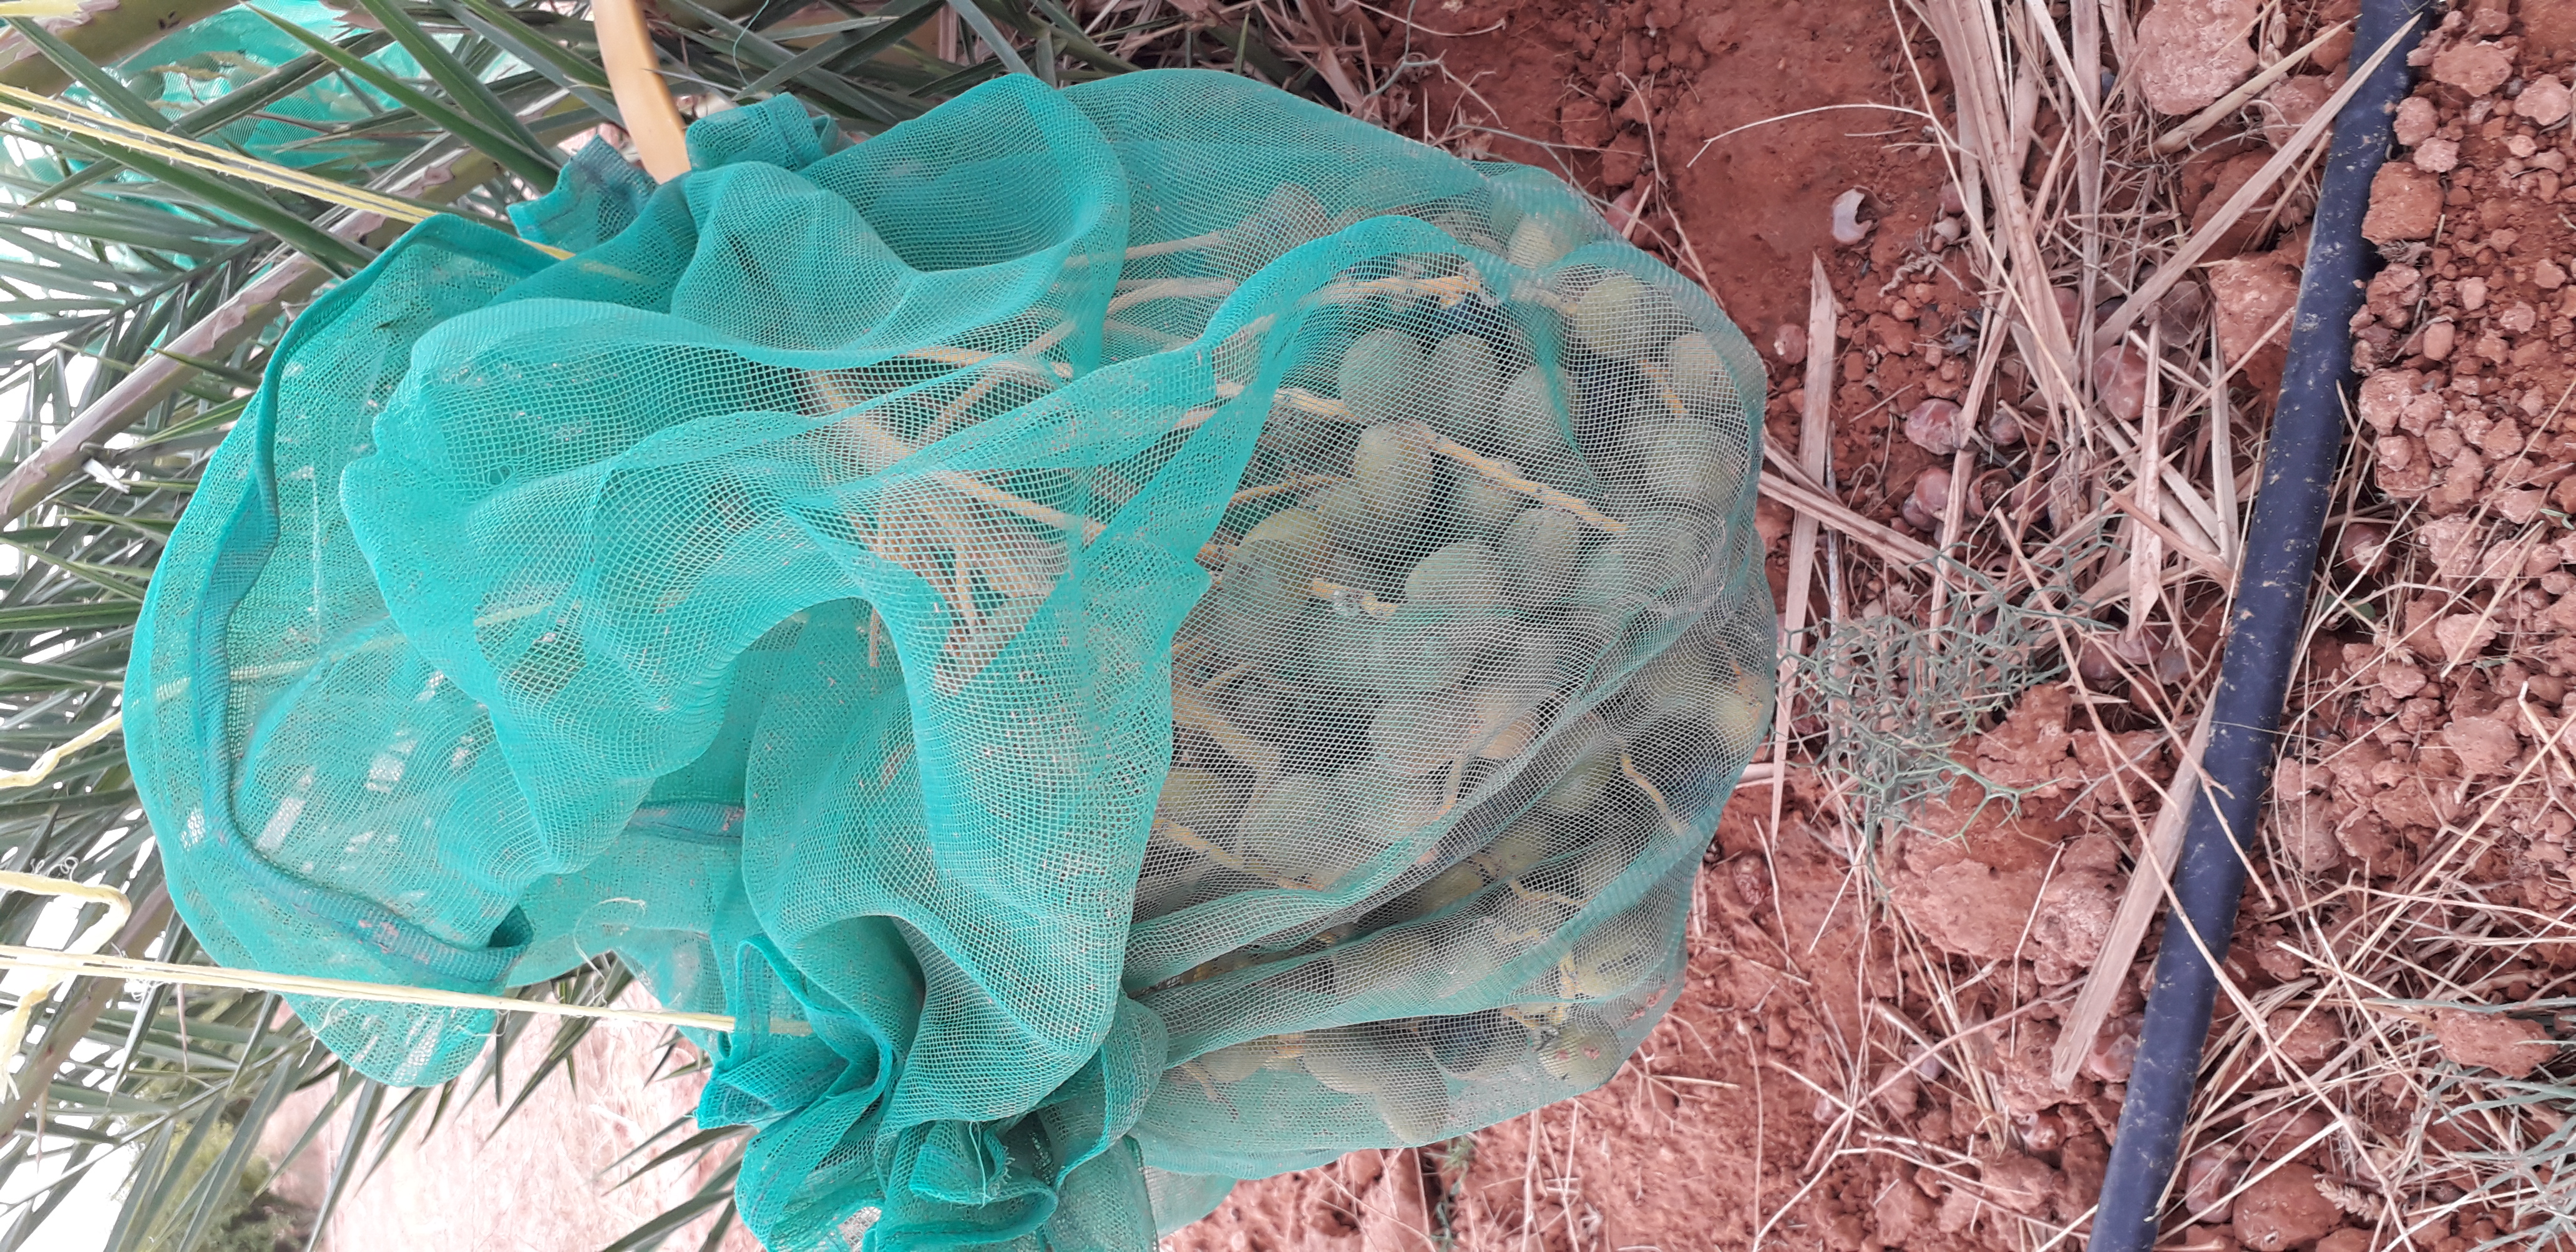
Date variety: kholt